Josefa Palacios

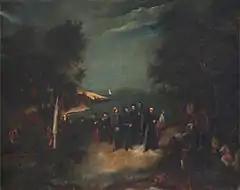
Desembarco de los Treinta y Tres Orientales

The painting represents a poorly lit night landscape, appearing in the center Juan Antonio Lavalleja, who in his left hand holds the blue, white and red tricolor flag, with a group of components of the liberating expedition and in the background, in the center, you can see the Uruguay River and a boat that is moving away.